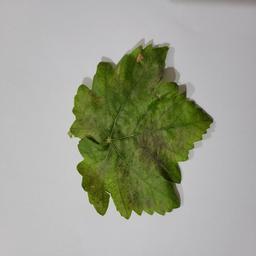
Label: Powdery Mildew